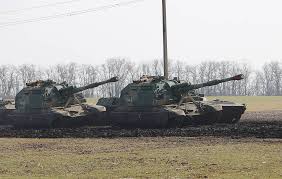
Label: Self Propelled Artillery